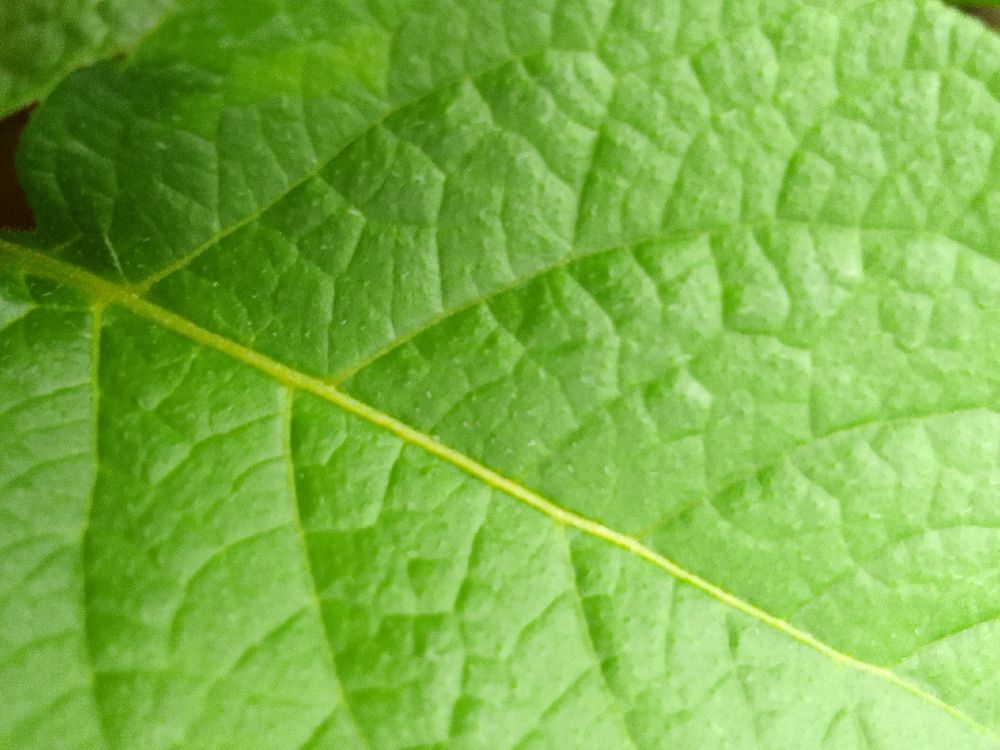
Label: Healthy